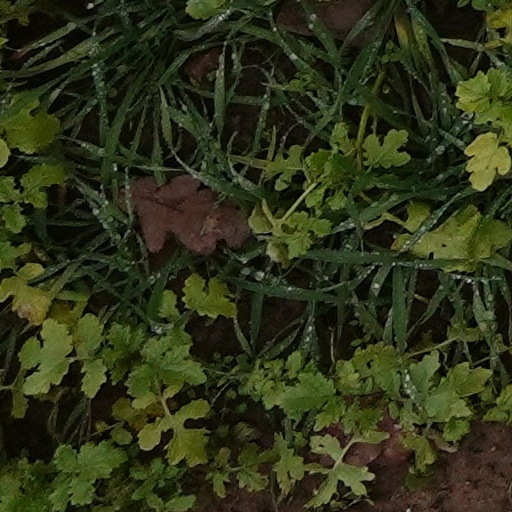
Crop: wheat